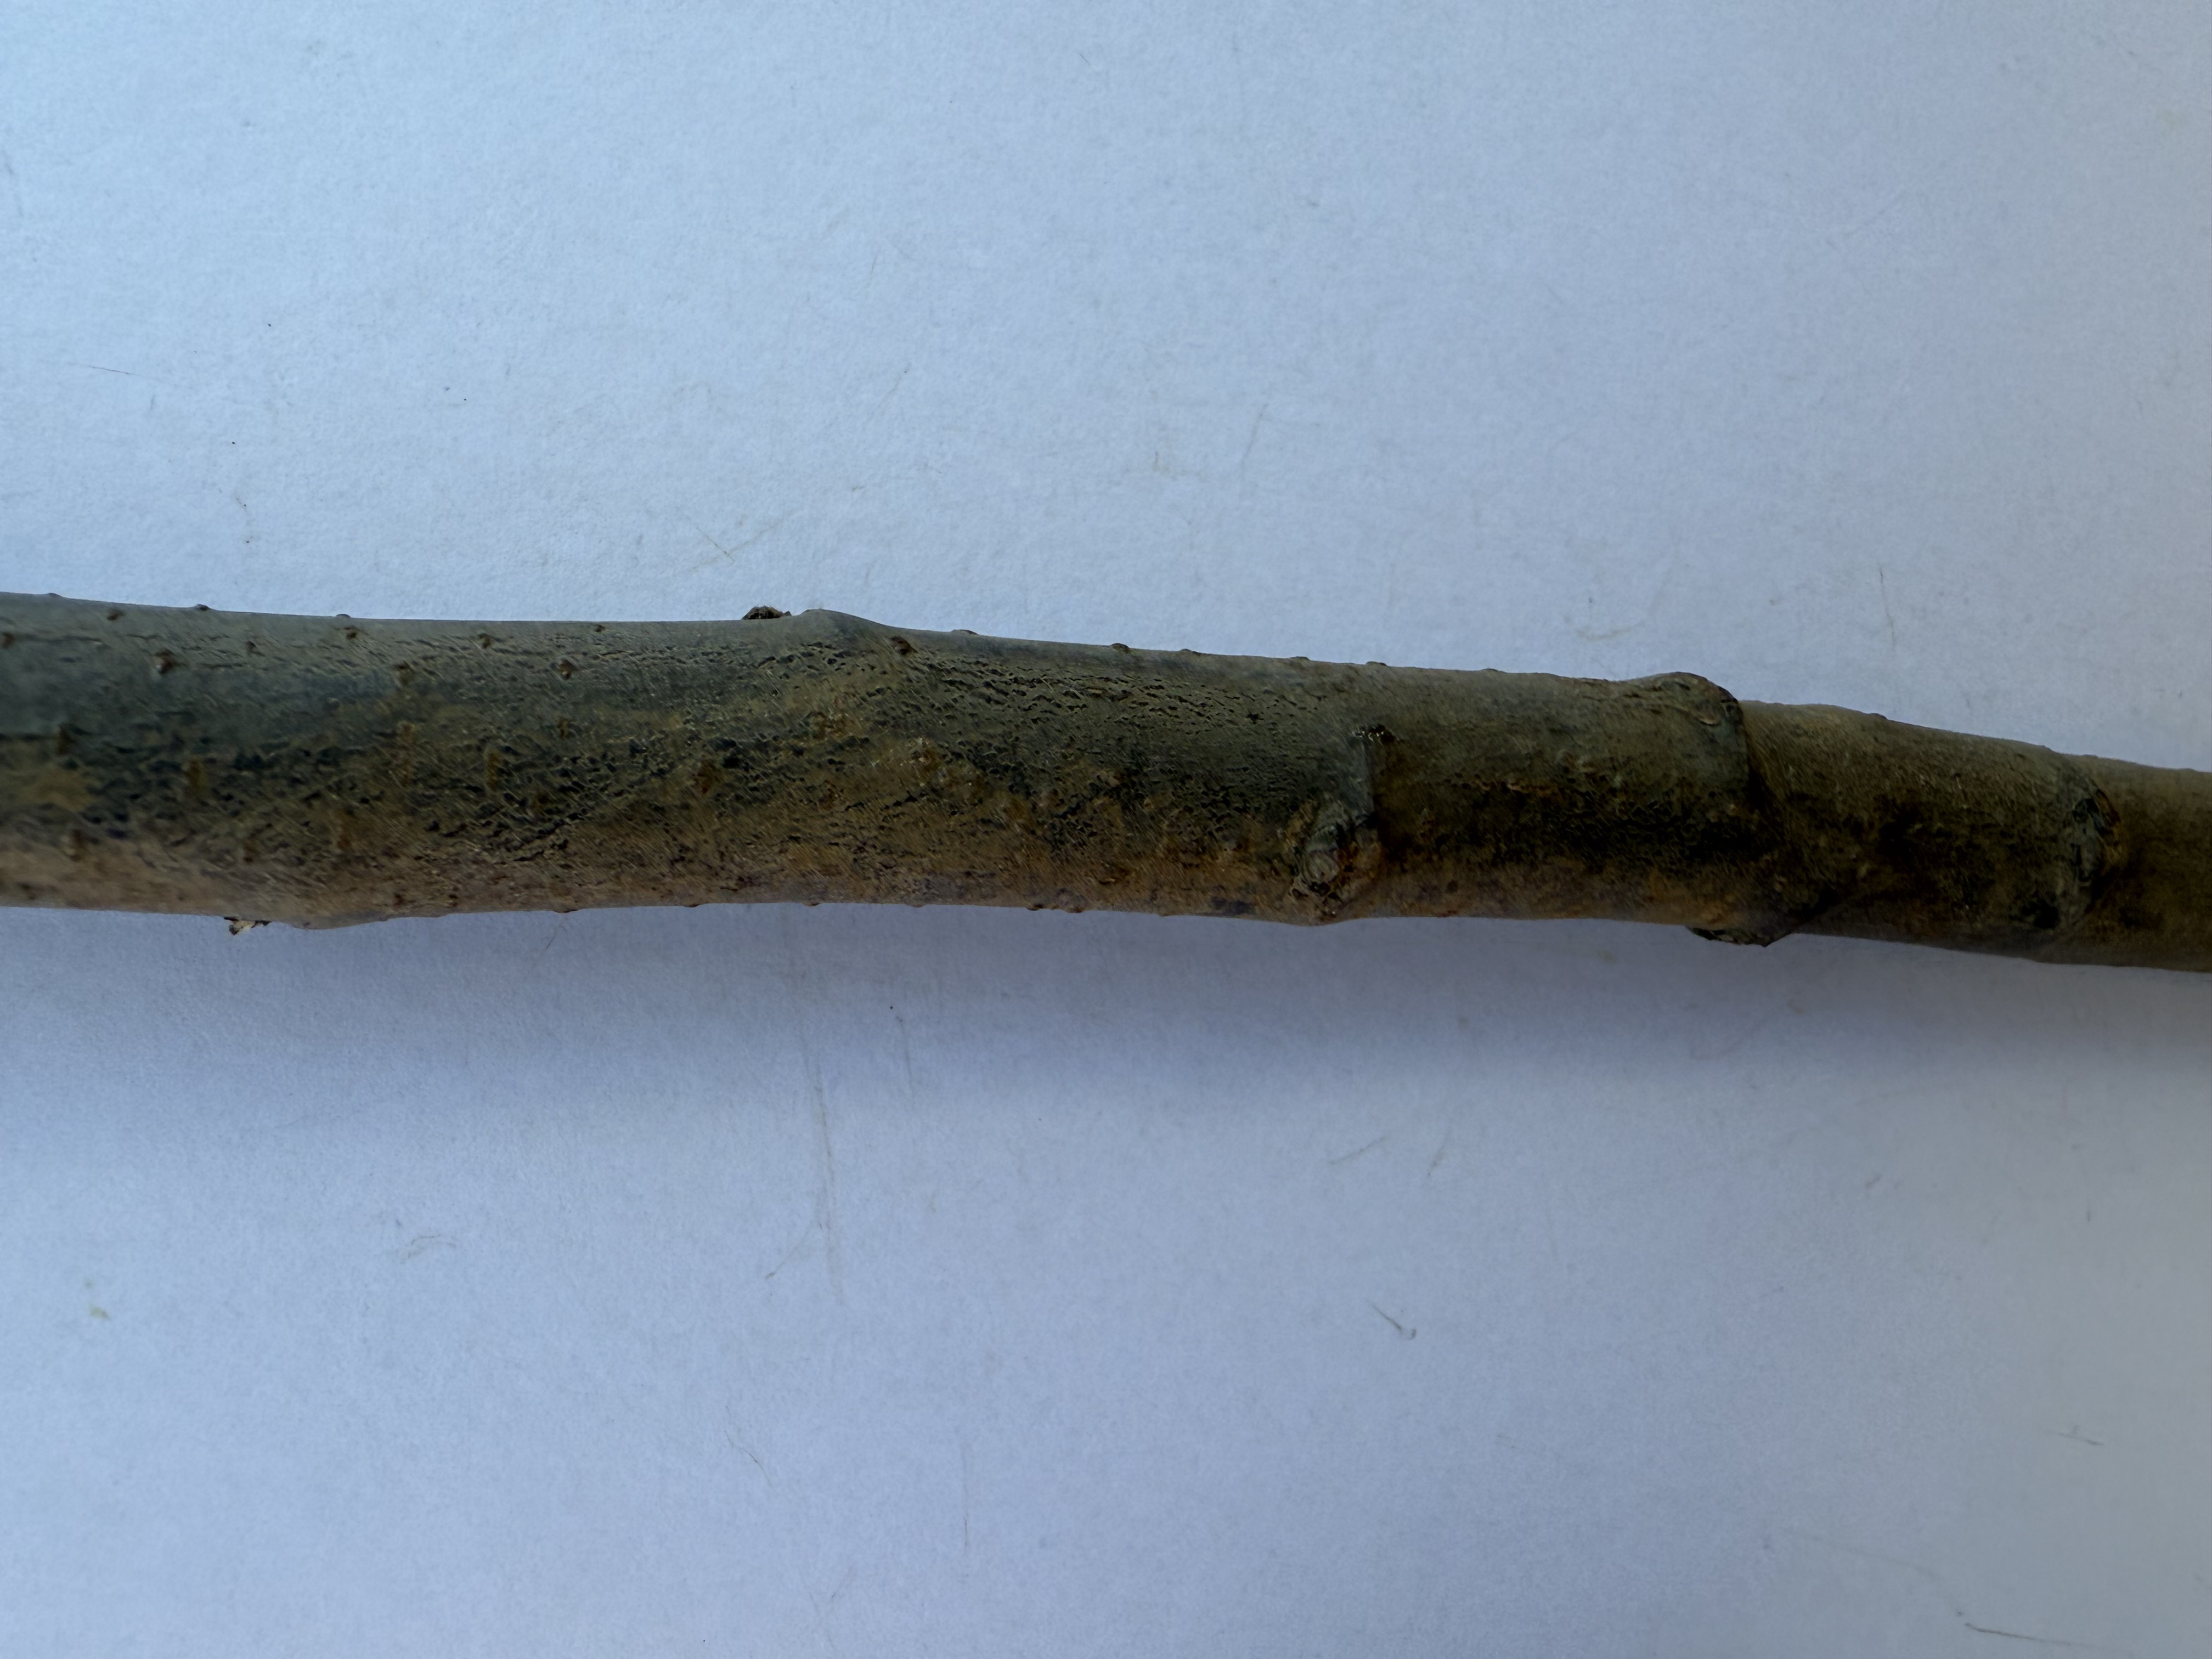
Variety: Chestnut